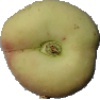
Label: peach_flat